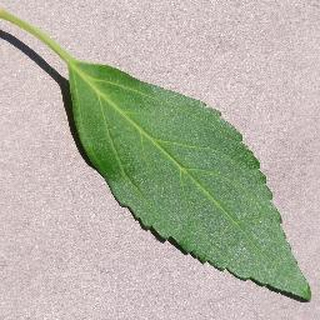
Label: healthy_cherry